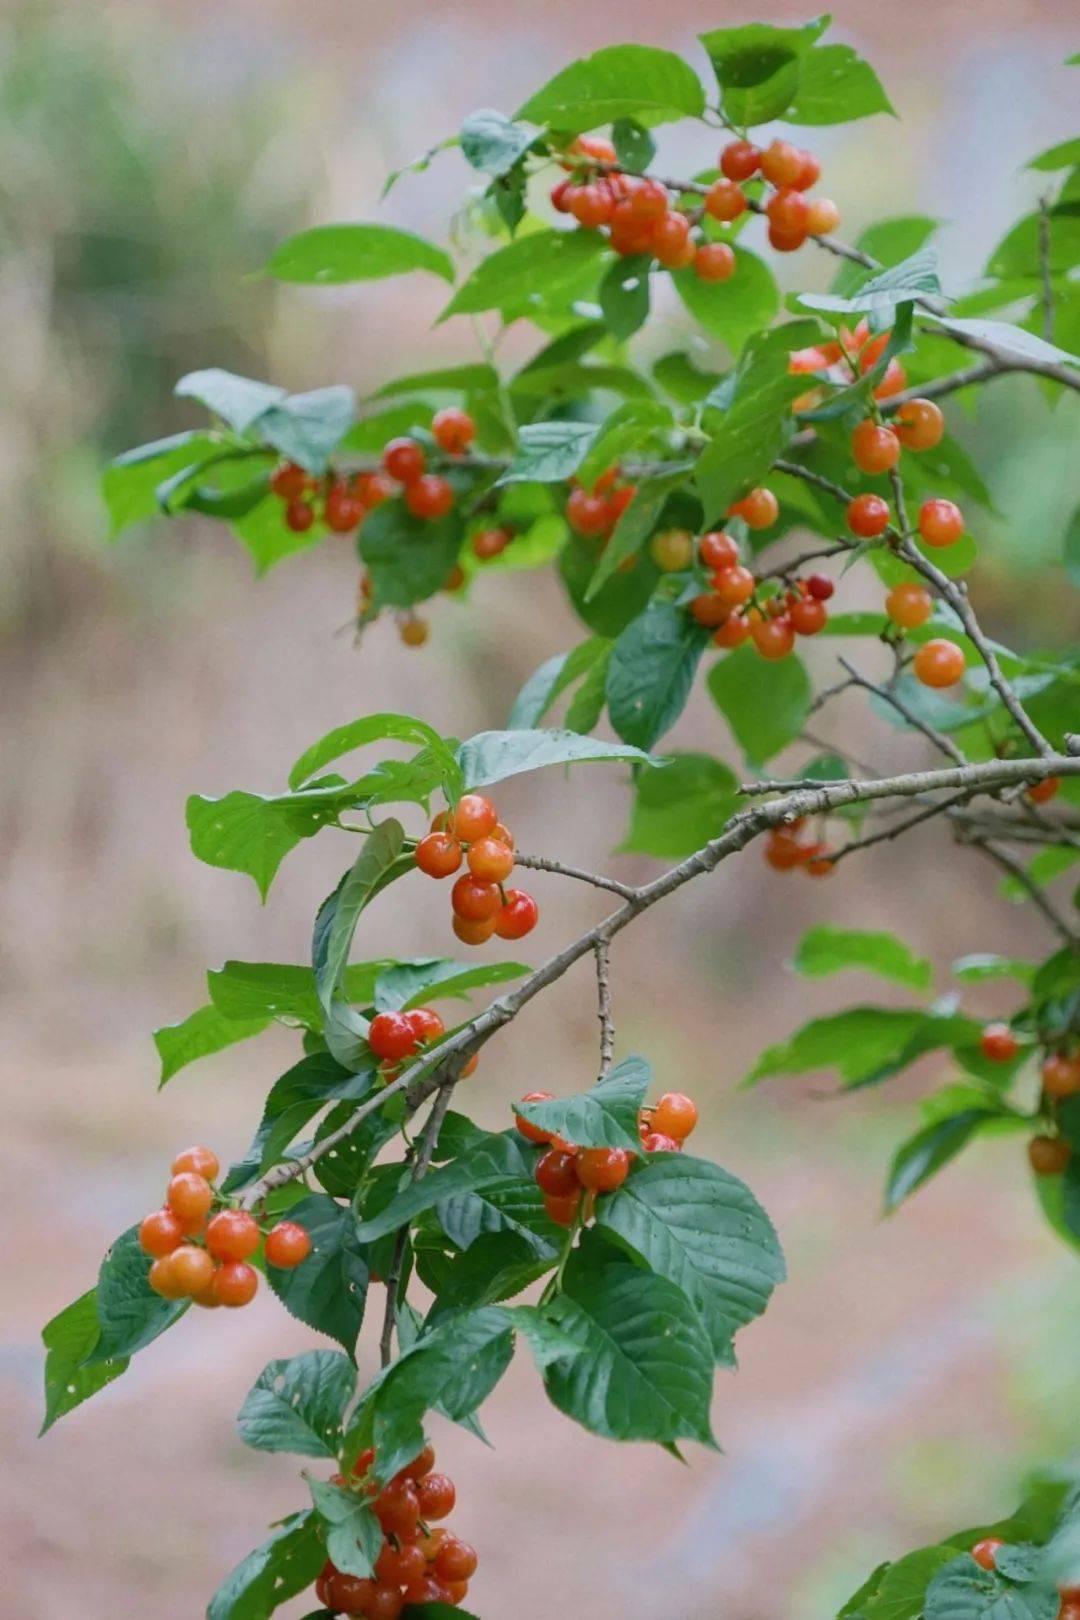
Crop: cherry
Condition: healthy